Sri Lanka

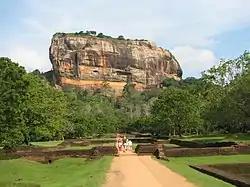
The Sigiriya ("Lion Rock"), a rock fortress and city, built by King Kashyapa (477–495 CE) as a new more defensible capital. It was also used as a Buddhist monastery after the capital was moved back to Anuradhapura.

The Fourth Theravāda Council was held at the Anuradhapura Maha Viharaya in Sri Lanka under the patronage of Valagamba in 25 BCE. The council was held in response to a year in which the harvests in Sri Lanka were particularly poor and many Buddhist monks subsequently died of starvation. Because the Pali Canon was at that time oral literature maintained in several recensions by "dhammabhāṇaka"s (dharma reciters), the surviving monks recognised the danger of not writing it down so that even if some of the monks whose duty it was to study and remember parts of the Canon for later generations died, the teachings would not be lost. After the council, palm-leaf manuscripts containing the completed Canon were taken to other countries such as Burma, Thailand, Cambodia and Laos.